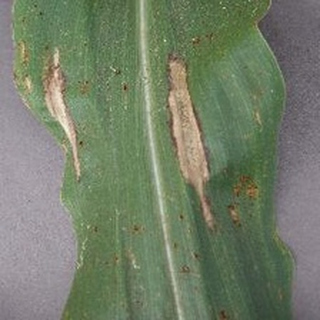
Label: corn_northern_leaf_blight